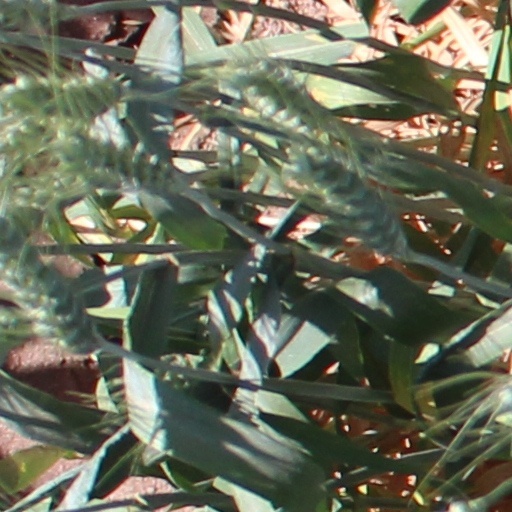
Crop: wheat